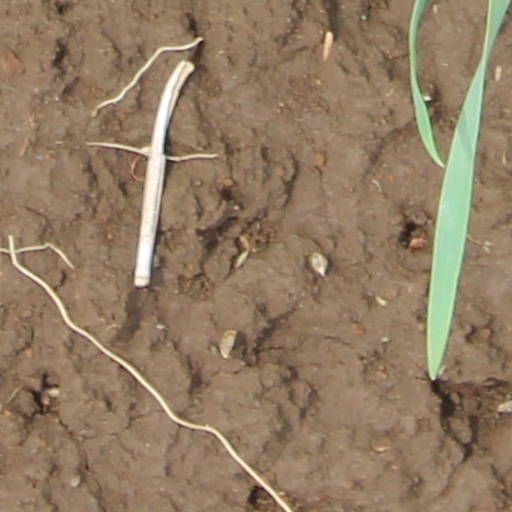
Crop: wheat